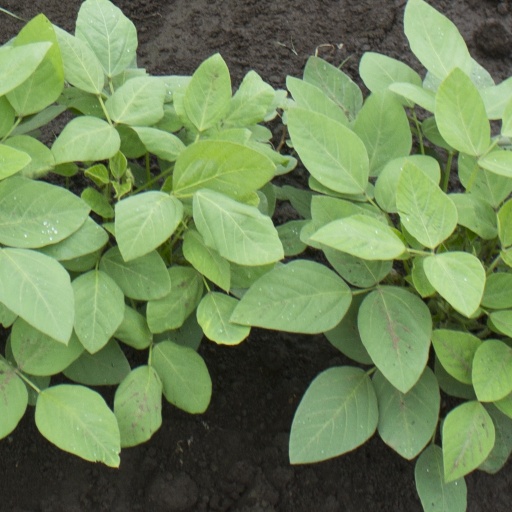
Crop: soybean